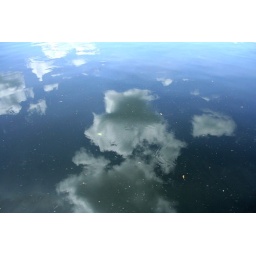
clouds in water